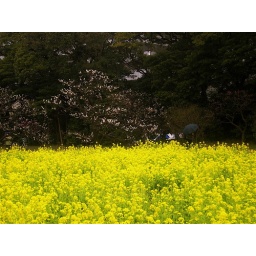
Strolling in a field of mustard flowers on a rainy afternoon in Tokyo